Mazda MX-5

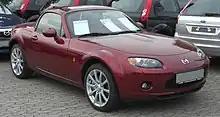
Mazda MX-5 (NC)

The second generation MX-5 was unveiled in 1997 and put on sale in 1998 for the 1999 model year. While it kept the same proportions of its predecessor, its most noticeable change was the removal of the retractable headlamps, which were eliminated in the face of more stringent pedestrian safety tests. The NB model of the MX-5 featured a slight increase in engine power, a refined interior design and the option of a six-speed manual transmission. In 2001, the model underwent revisions, the second generation boasted a slight increase in engine power, a more refined interior with an updated design, and a newly available six-speed manual transmission. In 2001, further revisions included slightly updated front and rear styling as well as variable-valve timing engine technology for the 1.8-liter engine, which now made . Updated models have since been known as NB2, while the earlier versions are referred to as NB1. While various special editions continued to be introduced throughout the entire NB production run, the Mazdaspeed MX-5 is distinctive for being the only MX-5 to be turbocharged at the factory. The Mazdaspeed variant, built for the model years 2004 and 2005, made from a turbocharged version of the normal 1.8-liter engine, enabling a quarter-mile time of 15.2 seconds and a time of 6.7 seconds. Other Mazdaspeed specs include stiffer and shorter springs, Bilstein shocks, and larger 17-inch wheels.